The Book of Azariah

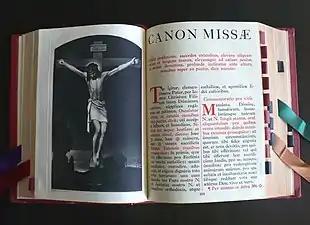
A Roman Missal. The "Book of Azariah" is a set of lessons based on the Gospels of Sundays Masses, attributed to Maria Valtorta's guardian angel.

For instance, on May 26, 1946, the fifth Sunday after Easter, the Mass’ proper Gospel was John 16:23-30 and Azariah's comments, in part, are quoted as follows: